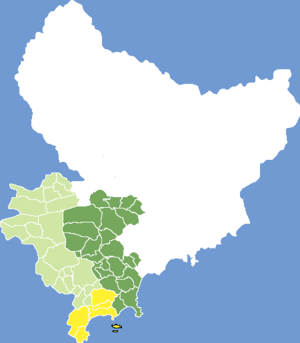
Projet de pôle métropolitain de l'ouest des Alpes-Maritimes sur le périmètre des bassins de vie Antibes-Cannes-Grasse
La Communauté d'agglomération Cannes Pays de Lérins est une communauté d'agglomération française du département des Alpes-Maritimes, en région Provence-Alpes-Côte d'Azur. Outre Cannes la ville-centre, elle regroupe Le Cannet, Mandelieu-la-Napoule, Mougins et Théoule-sur-Mer, pour un total de 158 225 habitants.